Skirmish of Halkokari

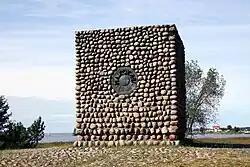

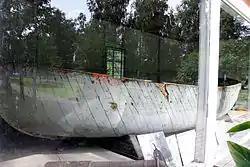

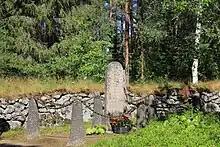
Grave memorial at Maria's graveyard in Kokkola. Nine mariners or sailors were buried there.

Skirmish of Halkokari, 7 June 1854, was a short coastal battle during the Åland War, a part of the Anglo–French Baltic Sea campaign in Crimean War. It was fought between a British landing detachment and the local coastal troops of Russian Grand Duchy of Finland at cape Halkokari, Kokkola.